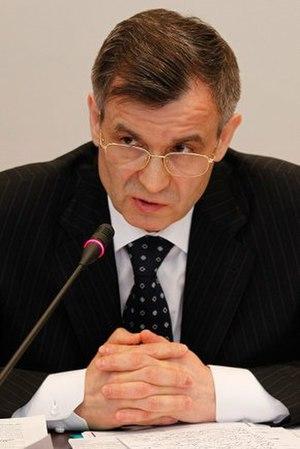
Rachid Goumarovitch Nourgaliev est un militaire, avec le grade actuellement de général d'Armée, et homme politique russe, né le 8 octobre 1956 à Jitiqara en RSS Kazakhe et actuel Kazakhstan mais ayant fait une partie de sa scolarité, ses études et une large part de sa carrière professionnelle en Carélie. Il est d'origine tatare.